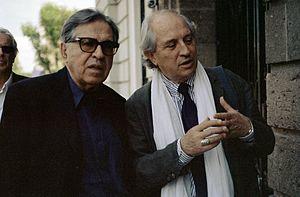
Les frères Paolo et Vittorio Taviani sont des réalisateurs et scénaristes italiens nés respectivement le 8 novembre 1931 et le 20 septembre 1929 à San Miniato. L'aîné, Vittorio, est mort le 15 avril 2018 à Rome. Jusqu'en 2017, ils ont co-signé la mise en scène de tous leurs films.